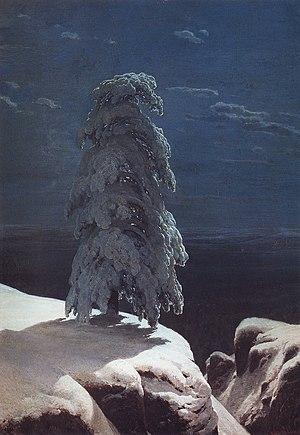
La Symphonie nᵒ 1 en sol mineur, sous-titrée « Rêves d'hiver », opus 13, de Piotr Ilitch Tchaïkovski, est composée entre mars et novembre 1866, et révisée pendant le printemps 1874. Première œuvre orchestrale du compositeur à avoir remporté un succès durable, elle témoigne à la fois de l’influence sur Tchaïkovski de compositeurs tels que Schumann et Mendelssohn tout en présentant déjà les caractéristiques propres au génie du musicien russe : une richesse mélodique incomparable, un lyrisme raffiné et poétique et une magnifique orchestration.